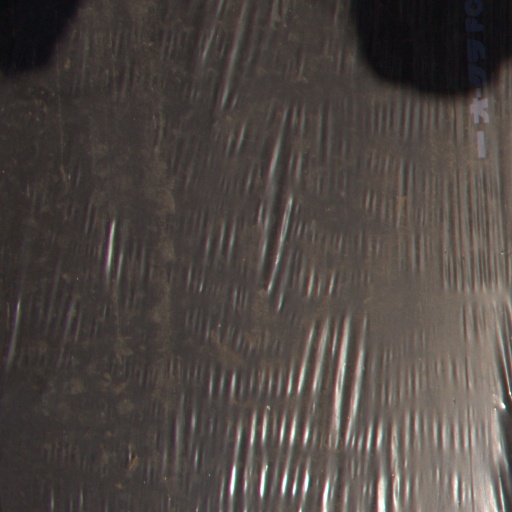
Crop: Jerusalem artichoke